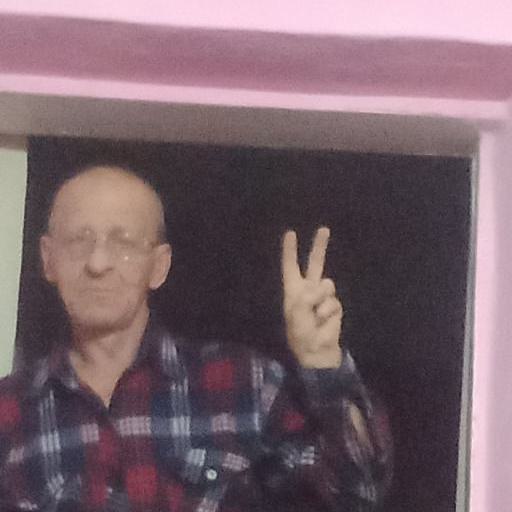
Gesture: peace